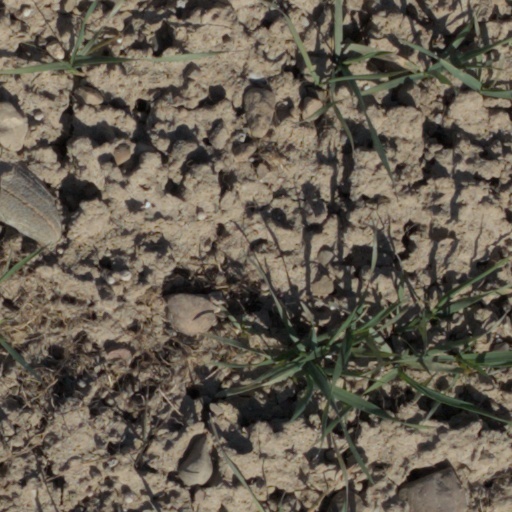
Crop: wheat